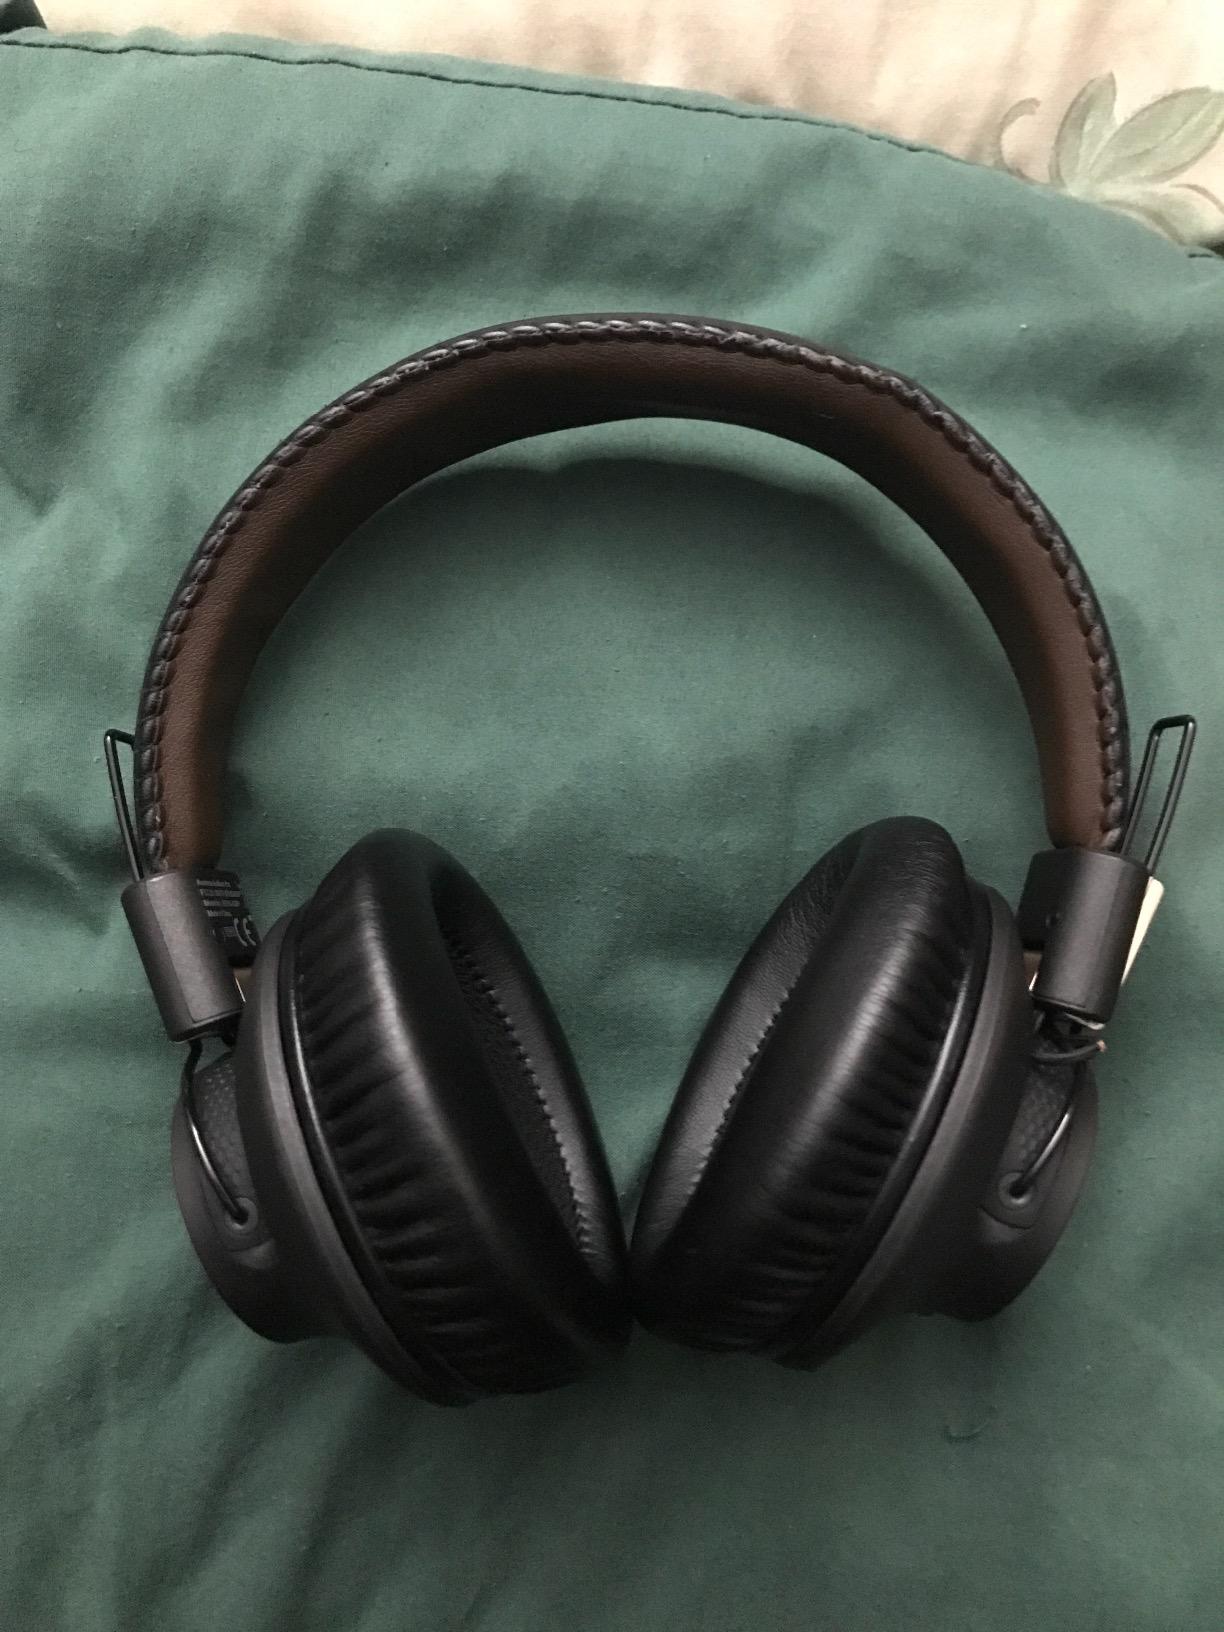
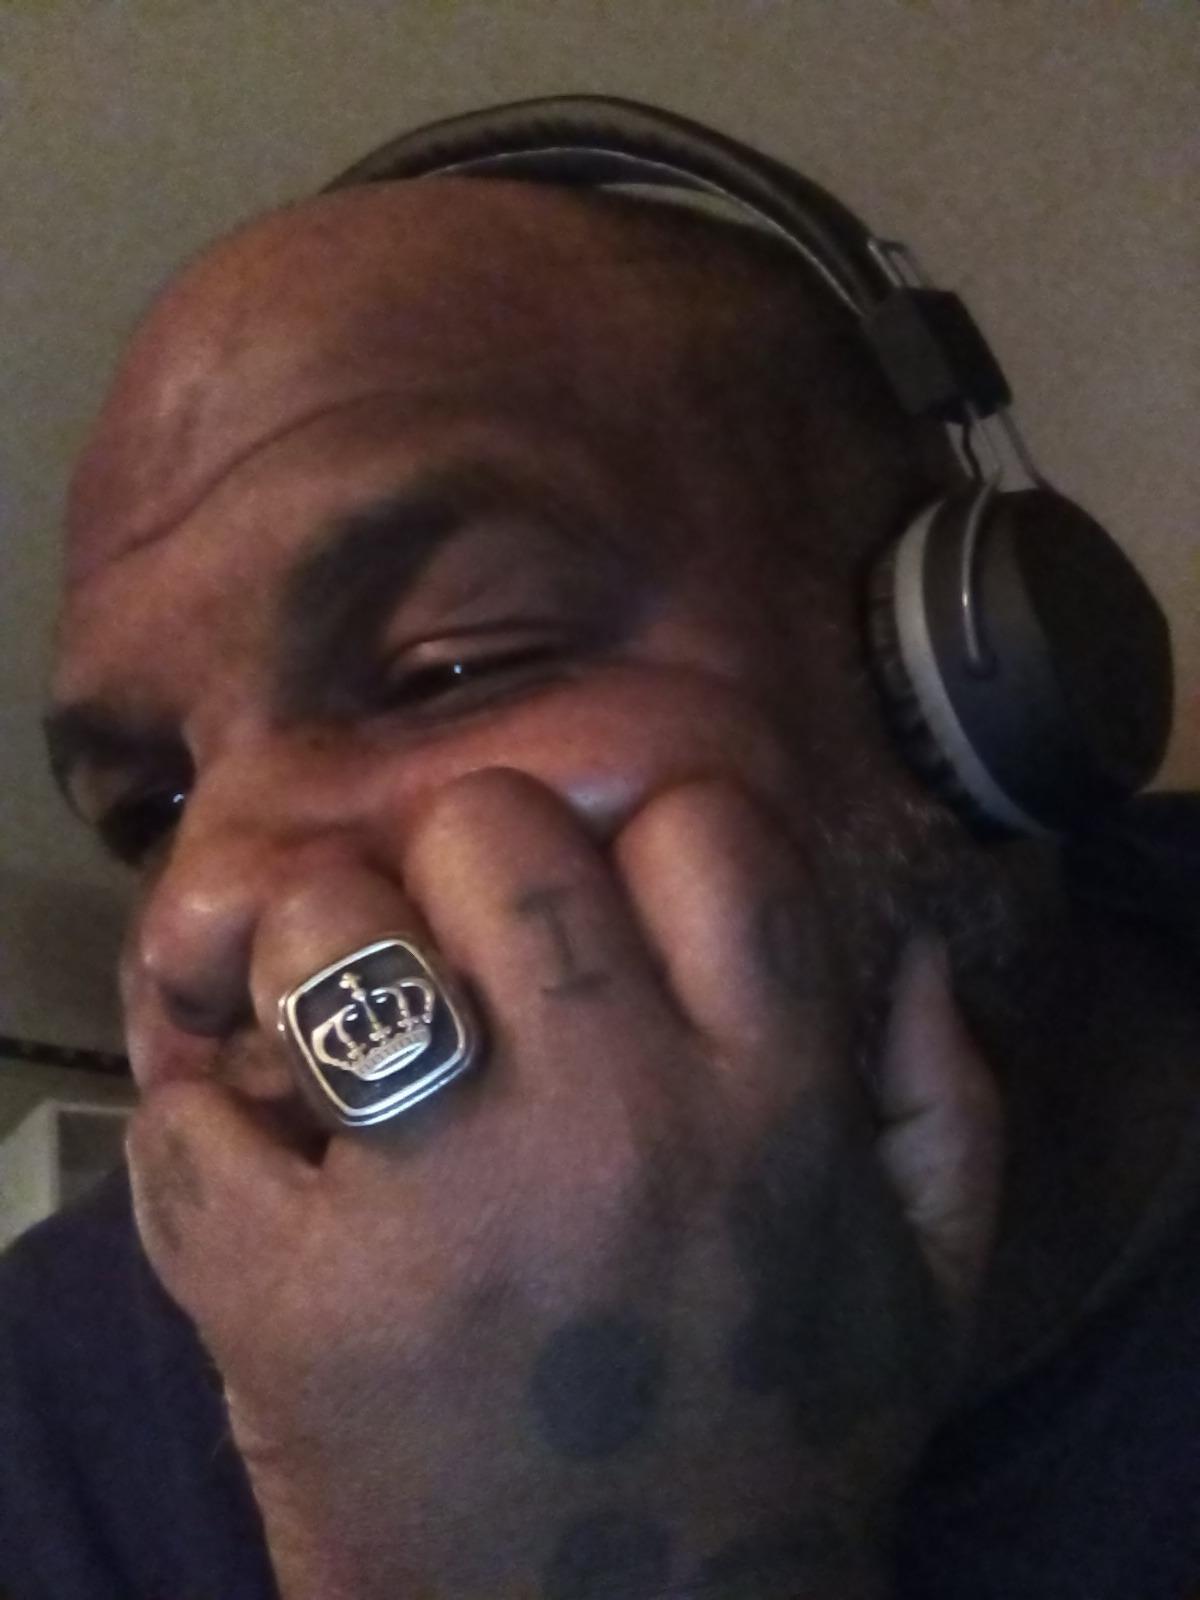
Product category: headphones
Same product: no